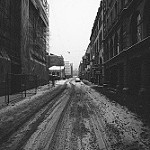
Scene: Outdoor